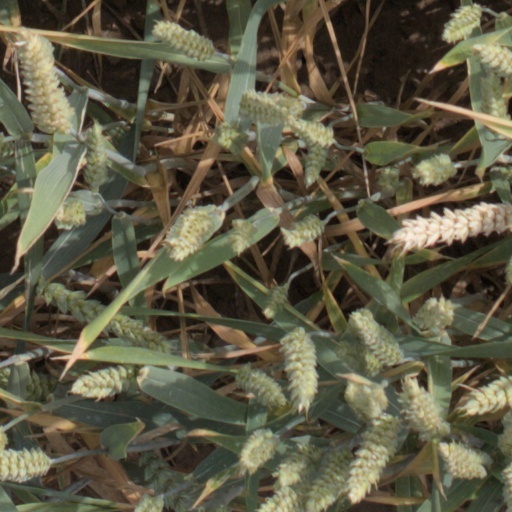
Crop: wheat